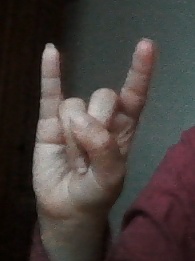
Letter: la